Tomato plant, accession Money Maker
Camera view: horizontal (90 deg, fisheye); turntable rotation: 120 degrees
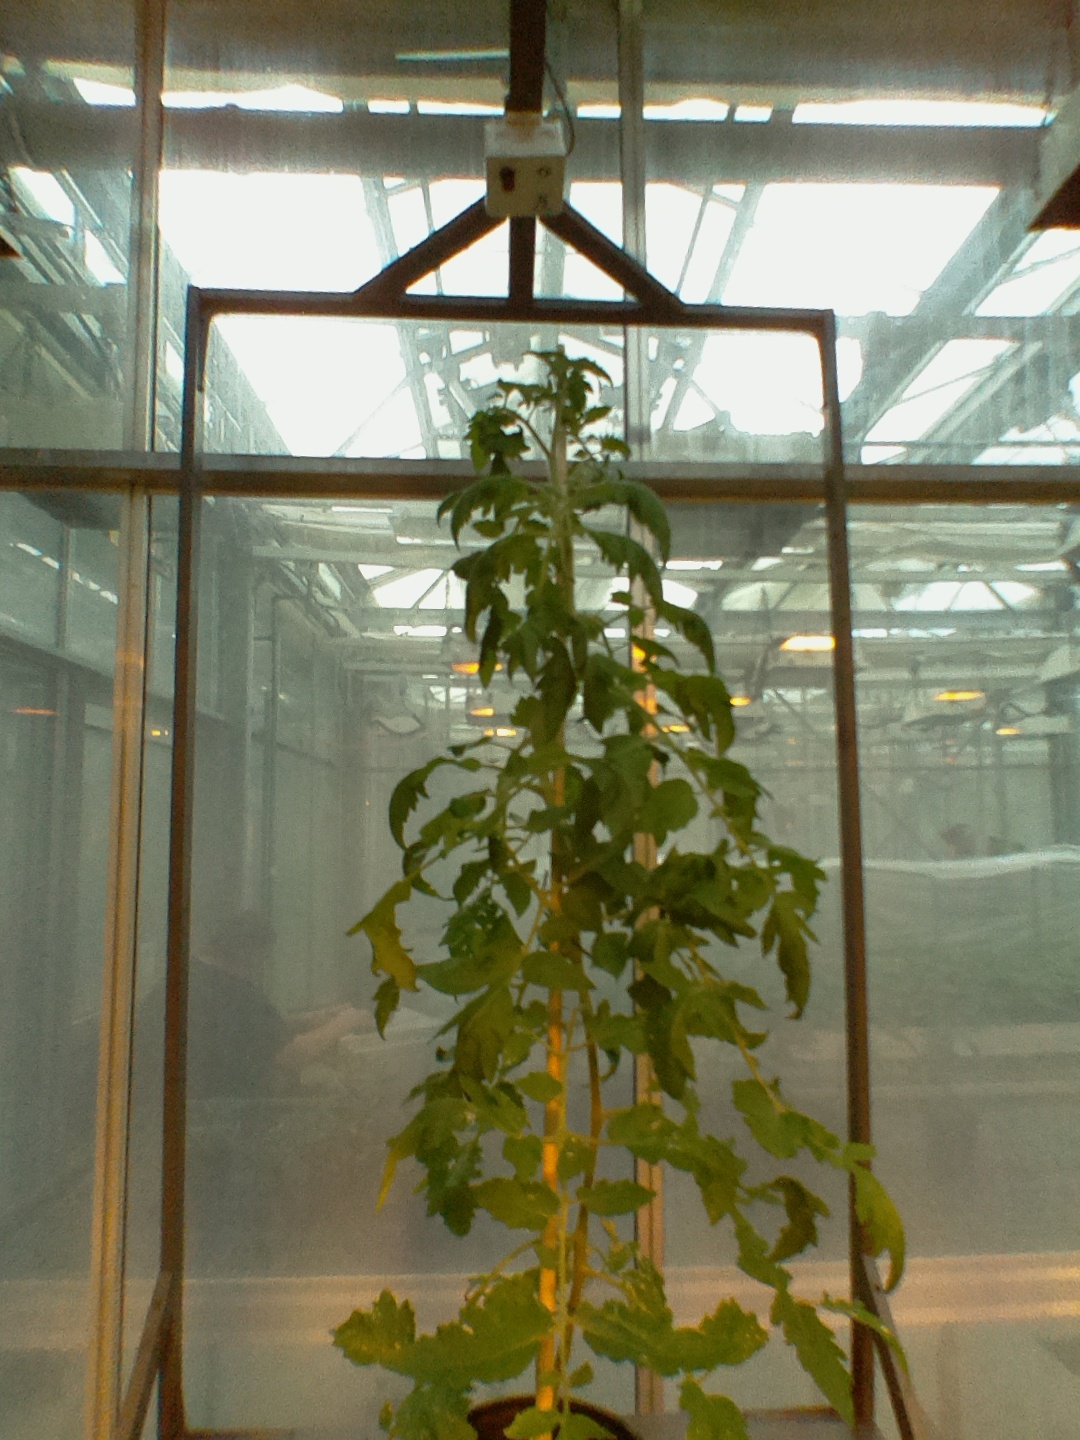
BBCH growth stage 54: 4 inflorescences visible